Troublesome Night 5

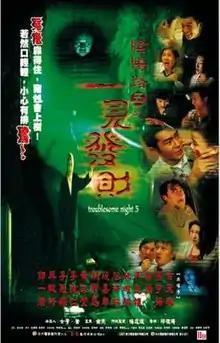
Film poster

Troublesome Night 5 is a 1999 Hong Kong comedy horror film produced by Nam Yin and directed by Herman Yau. It is the fifth of the 20 films in the "Troublesome Night" film series.